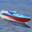
Label: ship